Battle of Oravais

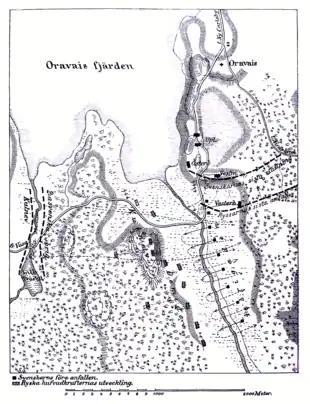
Positions at the battle

The Swedish lieutenant Carl Johan Ljunggren retold the retreat from Oravais like this: